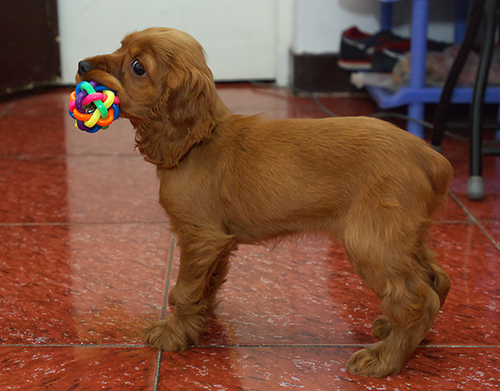
Animal: dog
Breed: english_cocker_spaniel